Nala Damayanthi (2003 film)

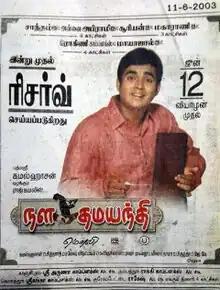
Theatrical release Poster

Nala Damayanthi is a 2003 Indian Tamil-language comedy film directed by Mouli, written and produced by Kamal Haasan. The film stars R. Madhavan in the lead role, with Geetu Mohandas and Shrutika playing supporting roles. The film follows the story of a naive Tamil cook stuck in Australia. It was released on 12 June 2003 to positive reviews. Madhavan, later remade in Hindi-language as "Ramji Londonwaley" in 2005.